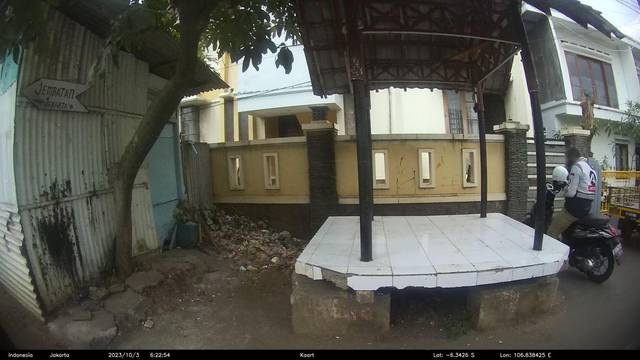
Region: Indonesia
Coordinates: -6.3426, 106.838